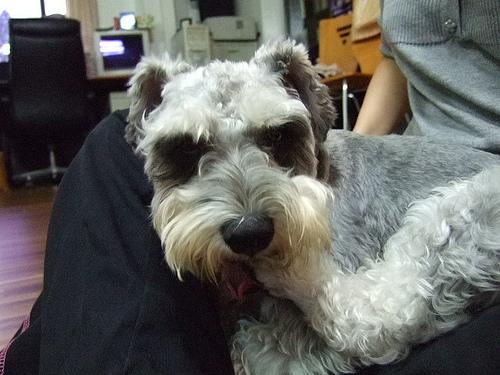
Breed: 2342-n000102-miniature_schnauzer